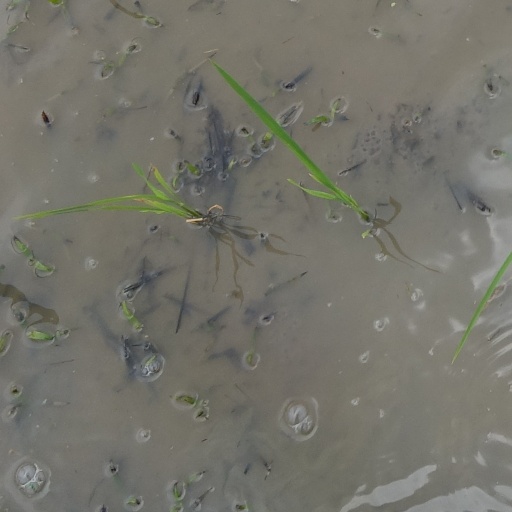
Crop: rice